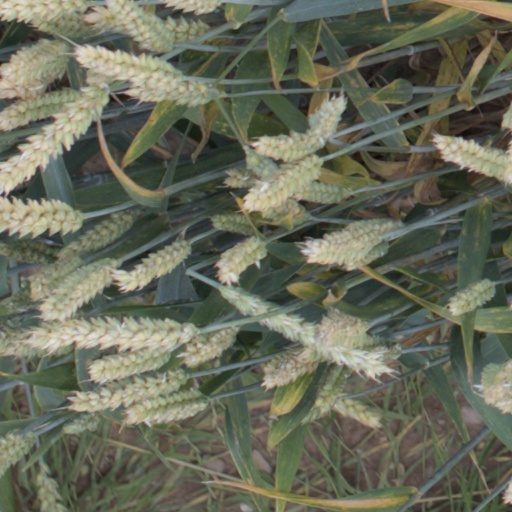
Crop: wheat